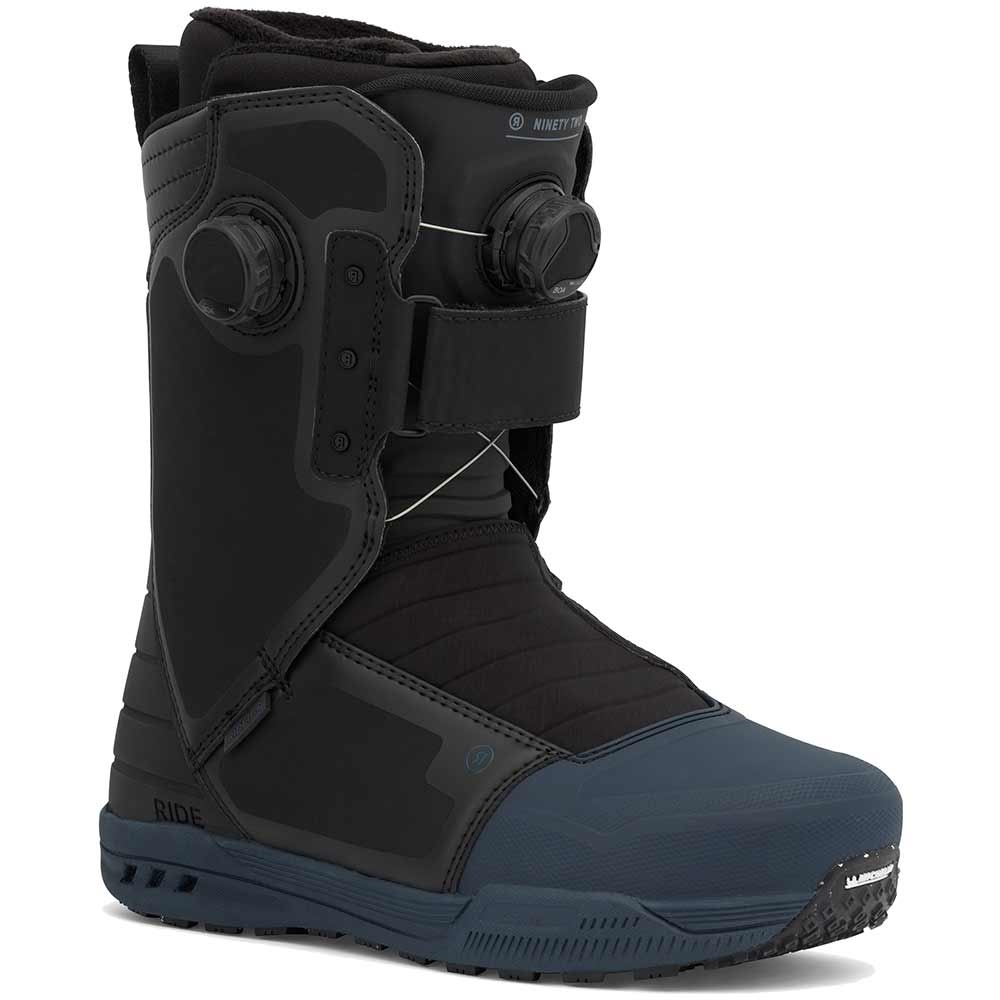
2026 Ride The 92 Snowboard Boots
2026 Ride The 92 Snowboard Boots Soft flexing performance The ’92 is a classic, timeless boot rooted in RIDE’s heritage as one of the world’s most influential brands. Fitted with our Intuition™ Mobile Liner and the BOA® Tongue Tied™ Zonal Fit System, which provides a two-zone precise fit system for ultimate heel hold. Tongue Tied™ delivers a secure fit in the ankle and eliminates the need for a traditional harness. Flex Slime Tongue™ provides improved rebound and damping while driving flex to the articulation zone. Michelin® Hybrid Fiberlite Sole combines rubber with a Eco +Slime Midsole for traction and cushioning. The ’92 is suited for high-end freestyle riding and designed to maintain a freestyle flex. FEATURES: Response - Medium Feel - 6/10 Outsole - Michelin® Fiberlite, Michelin® Hybrid Rubber, Eco +Slime Midsole Liner Insole - Eco +Slime Impacto Elite Insole Liner Pattern - Wrap Last - Black Last Fit - IN2GRATED™, Floating Tongue, Adjustable Power Strap Comfort - Heat Reflective Foil, Black Gold™ Liner Mesh BOA® Tongue Tied™ - This RIDE specific technology offers a secure fit in the ankle zone and eliminates the need for a traditional internal harness. The tongue integrated BOA® guides provides total tongue closure and next level heel hold without the potential pressure points. Depending on the model, Tongue Tied™ is paired with the traditional lace, BOA® Zonal or BOA® Coiler Fit System. BOA® Tongue Tied™ Zonal Lacing - Found exclusively on the RIDE 92 boot, this lacing system utilizes our Tongue Tied™ system integrated into the upper zone of the boot lacing. Tightening the upper BOA(R) will snug the top of the boot while also engaging the Tongue Tied™ system keeping your heel locked in. The Closer™ Lacing - Offers two times the power to close your boot securely. The Closer™ Lace Guide is centered over the forefoot to drive lace power down low to even the lace tension throughout the entire boot. Accompanied by BOA® Fit System, the even-tightening of The Closer™ Lace Guide takes the fit system to the next level and provides an incredibly Precise fit. Michelin® Fiberlite Outsole - This sole features light-weight, mesh backed WIC and OC rubber compounds and +SLIME Midsole providing responsive cushioning with dual density support. Michelin® Hybrid Rubber - Proprietary MICHELIN® rubber compound that utilizes up to 30% reground rubber to reduce the amount of virgin rubber going into the outsole and reduce our “footprint” on the environment. Hybrid rubber is used throughout all MICHELIN® soles. ECO +Slime Midsole - RIDE’s eco proprietary foam blend improves comfort and response underfoot. ECO +Slime Impacto Insole - Proprietary blend of PU and Sugarcane EVA foam to create a comfortable, durable, hi-rebound alternative to using petroleum based EVA. Used in 50% blend of the EVA portion of the high rebound insole. Internal J Bars - Superior ankle and heel hold with added support. External J Bars - Additional ankle and heel hold. Cored Ankle Pockets - Anatomically correct fit for ultimate heel hold. Intuition™ Mobile Foam Liner - Dual-density foam creates performance with freedom of movement. Slip Grip Liner Closure - Proprietary ride liner technology which utilizes unidirectional hook to give you optimal liner closure and allow your liner to tighten with the shell of your boot. Heat Reflective Foil - Redirects heat underneath the foot and in the toe to help keep in the toasty warmth while charging up last chair. Black Gold™ Liner Mesh - This bamboo charcoal infused material naturally mitigates odors and moisture. Other benefits include improved temperature regulation and circulatory function. Wrap Liner - Builds additional stability and life into the liner. Creates seamless comfort for the inside of your boot. In2Grated™ Construction - In2grated™ Construction creates the lightest weight, shortest length performance boots on the market, hands down. The liner is factory molded inside the shell to create the most efficient "net fit", leading to less pack out for better overall comfort. Articulated Cuff - Check it out, at the ankle of the boot right there. See how the top and bottom are a little different? How the top is able to slide over the bottom? That's articulation for you, better fit, better flex, no weird flex points. Nice and smooth, just like it should be. 3D FORMED TONGUE - Anatomically shaped 3D tongue gives lasting fit and durability. Removable Liner: - This is the simplest piece of tech that has ever existed. The liner comes out of the boot. Why would you want that? Well pop those liners out after a wet or sweaty day to let those babys breathe! Dry 'em out and put on fresh boots the next day. Floating Tongue - RIDE’s unique floating tongue technology combined with tongue tied lacing adds additional adjustability to dial in comfort over foot while reducing pressure points. Adjustable Power Strap™ - RIDE’s Adjustable Power Strap™ technology offers a range adjust- ability to customize strap length while providing added boot support and response when you need it. 1:1 Lasting - RIDE offers 1:1 lasting ensuring a seamless liner to shell integration for all whole and half sizes. Liner lasts anatomically shaped to your foot offers premium out of box liner comfort while shell last shaping precisely merges together for a uniform supportive fit. Black Last - Performance designed, women’s tailored fit. HDR Premium Synthetics - RIDE’s Premium PU material utilizes a proprietary resin that substantially improves durability and wear resistance. Used in high abrasion zones where bindings and board edges create focused wear, RIDE’s Premium PU has unmatched performance. TPU Toe Cap - Injected TPU toe cap substantially improves durability and simplifies toe construction. Rebound Heel Counter - RIDE’s Rebound TPU heel counter generates lively flex season after season. The highly durable TPU molecular structure allows for superior toughness where you need it most. Flex Slime Tongue™ - RIDE’s second generation Slime Tongue™ developed with an articulating flex zone uses geometric shaping to improve riding comfort and performance. Durable TPU keeps a consistent ride over a longer life of the boot. 80% Recycled, FSC® Certified Cardboard Packaging - Need we say more? Recycled packaging = better packaging. Even certified by FSC(R). 99% Recycled Packaging Paper - Again, recycled packaging = better packaging.
Brand: Ride
Category: Sporting Goods > Outdoor Recreation > Winter Sports & Activities > Skiing & Snowboarding > Snowboard Boots